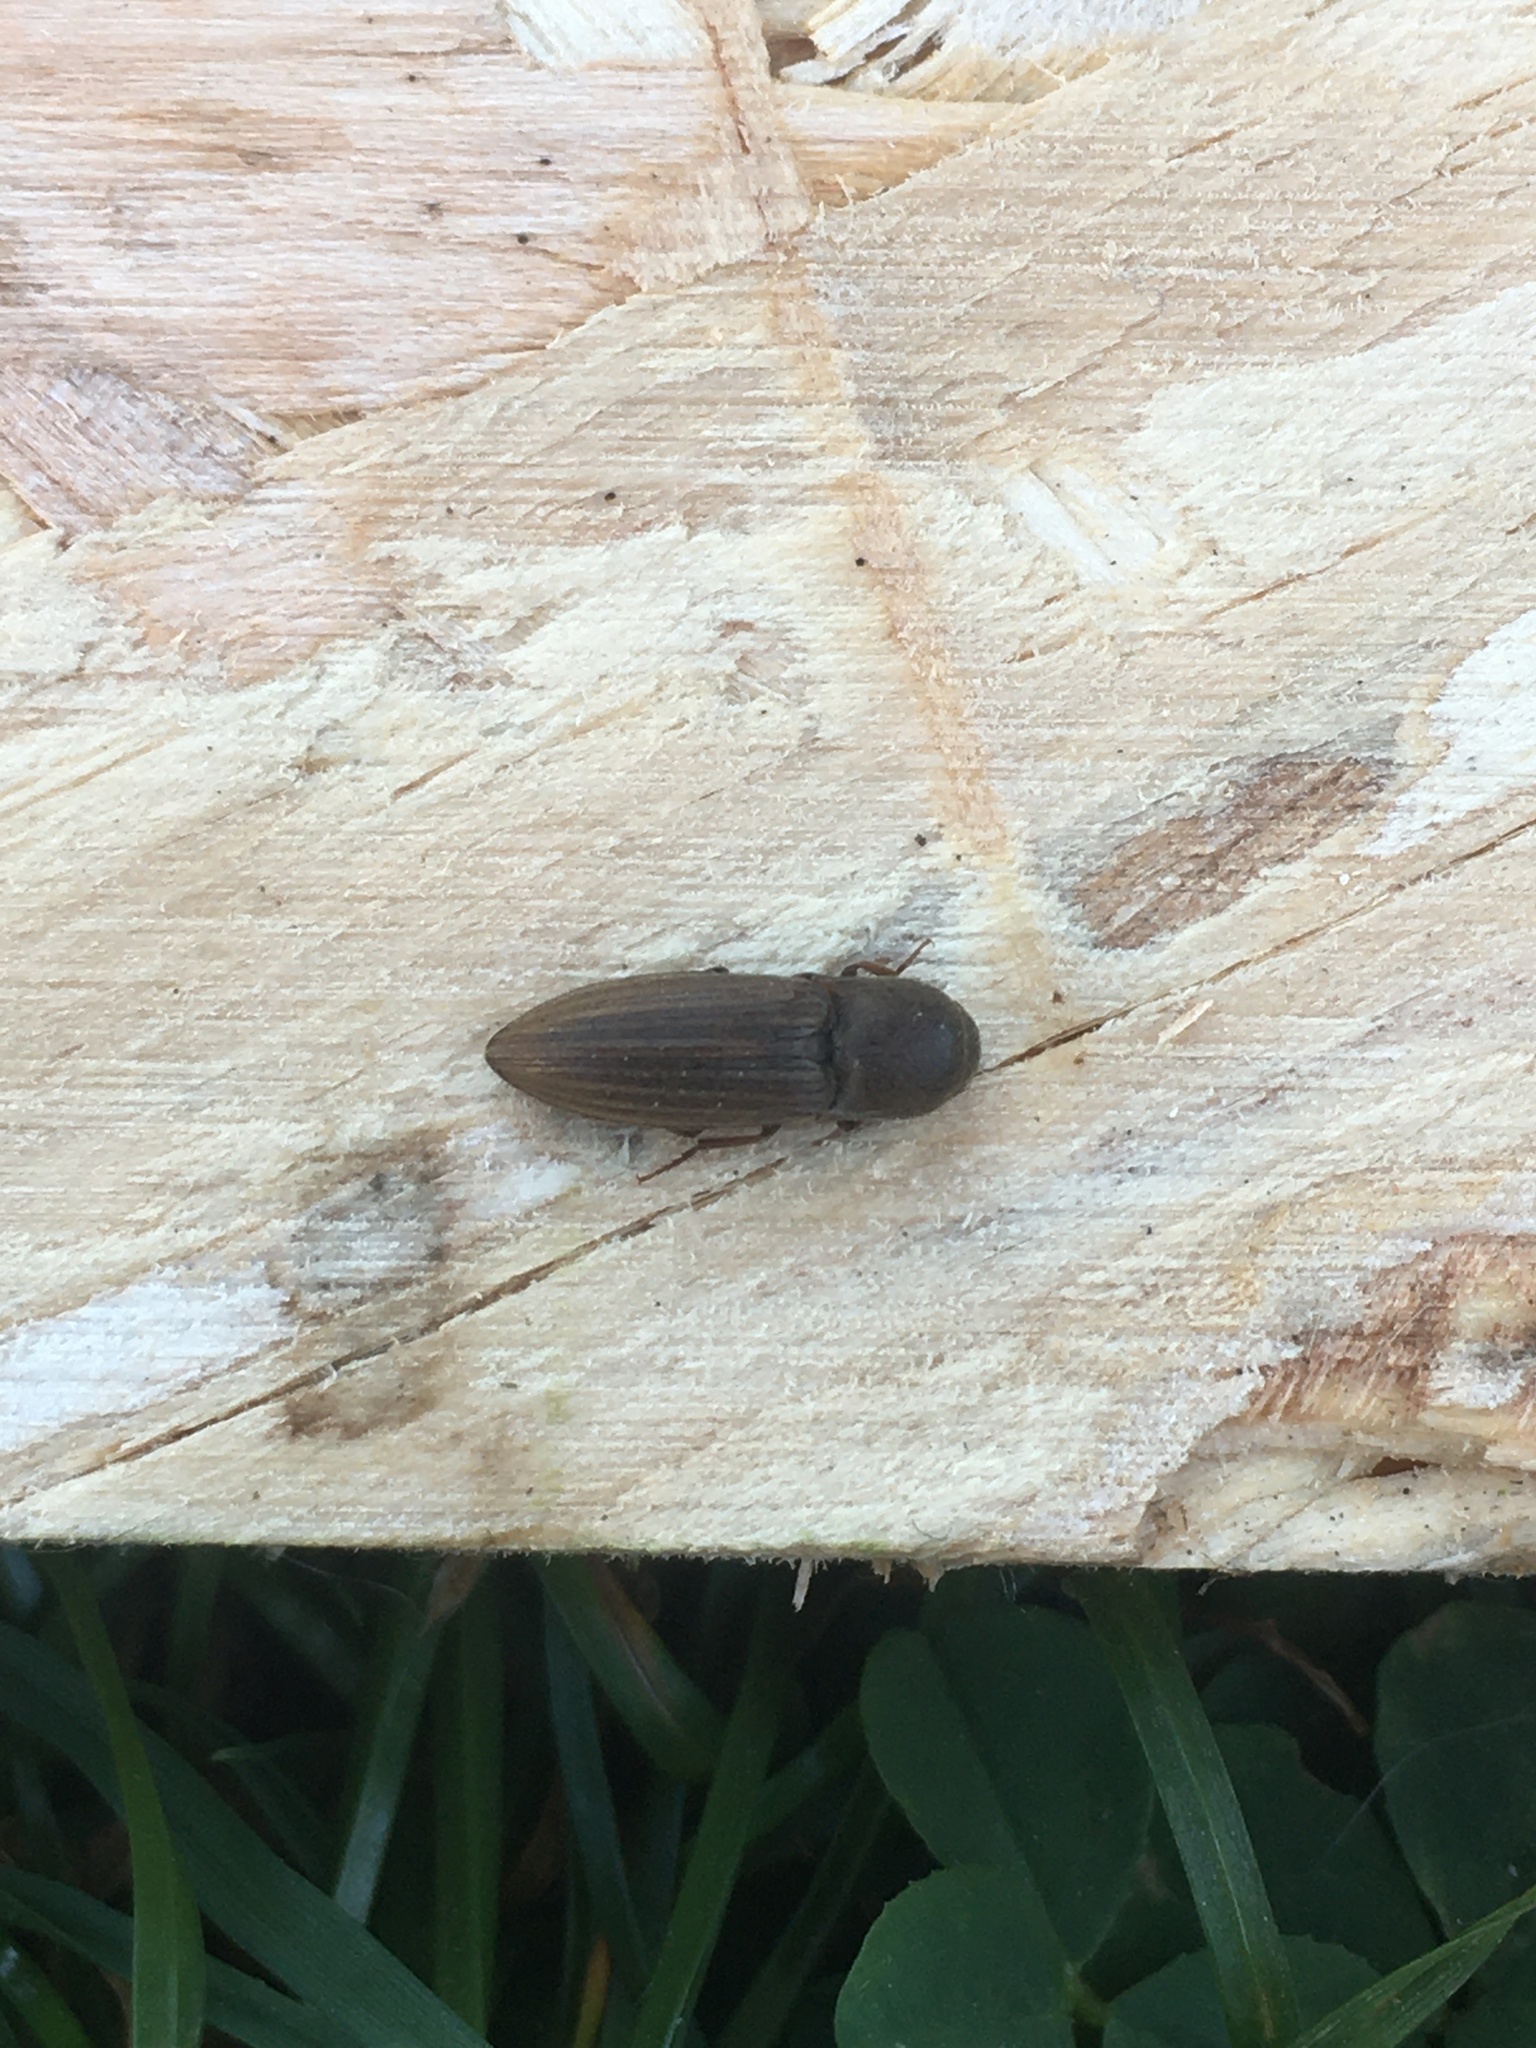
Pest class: clickbeetles_wireworms